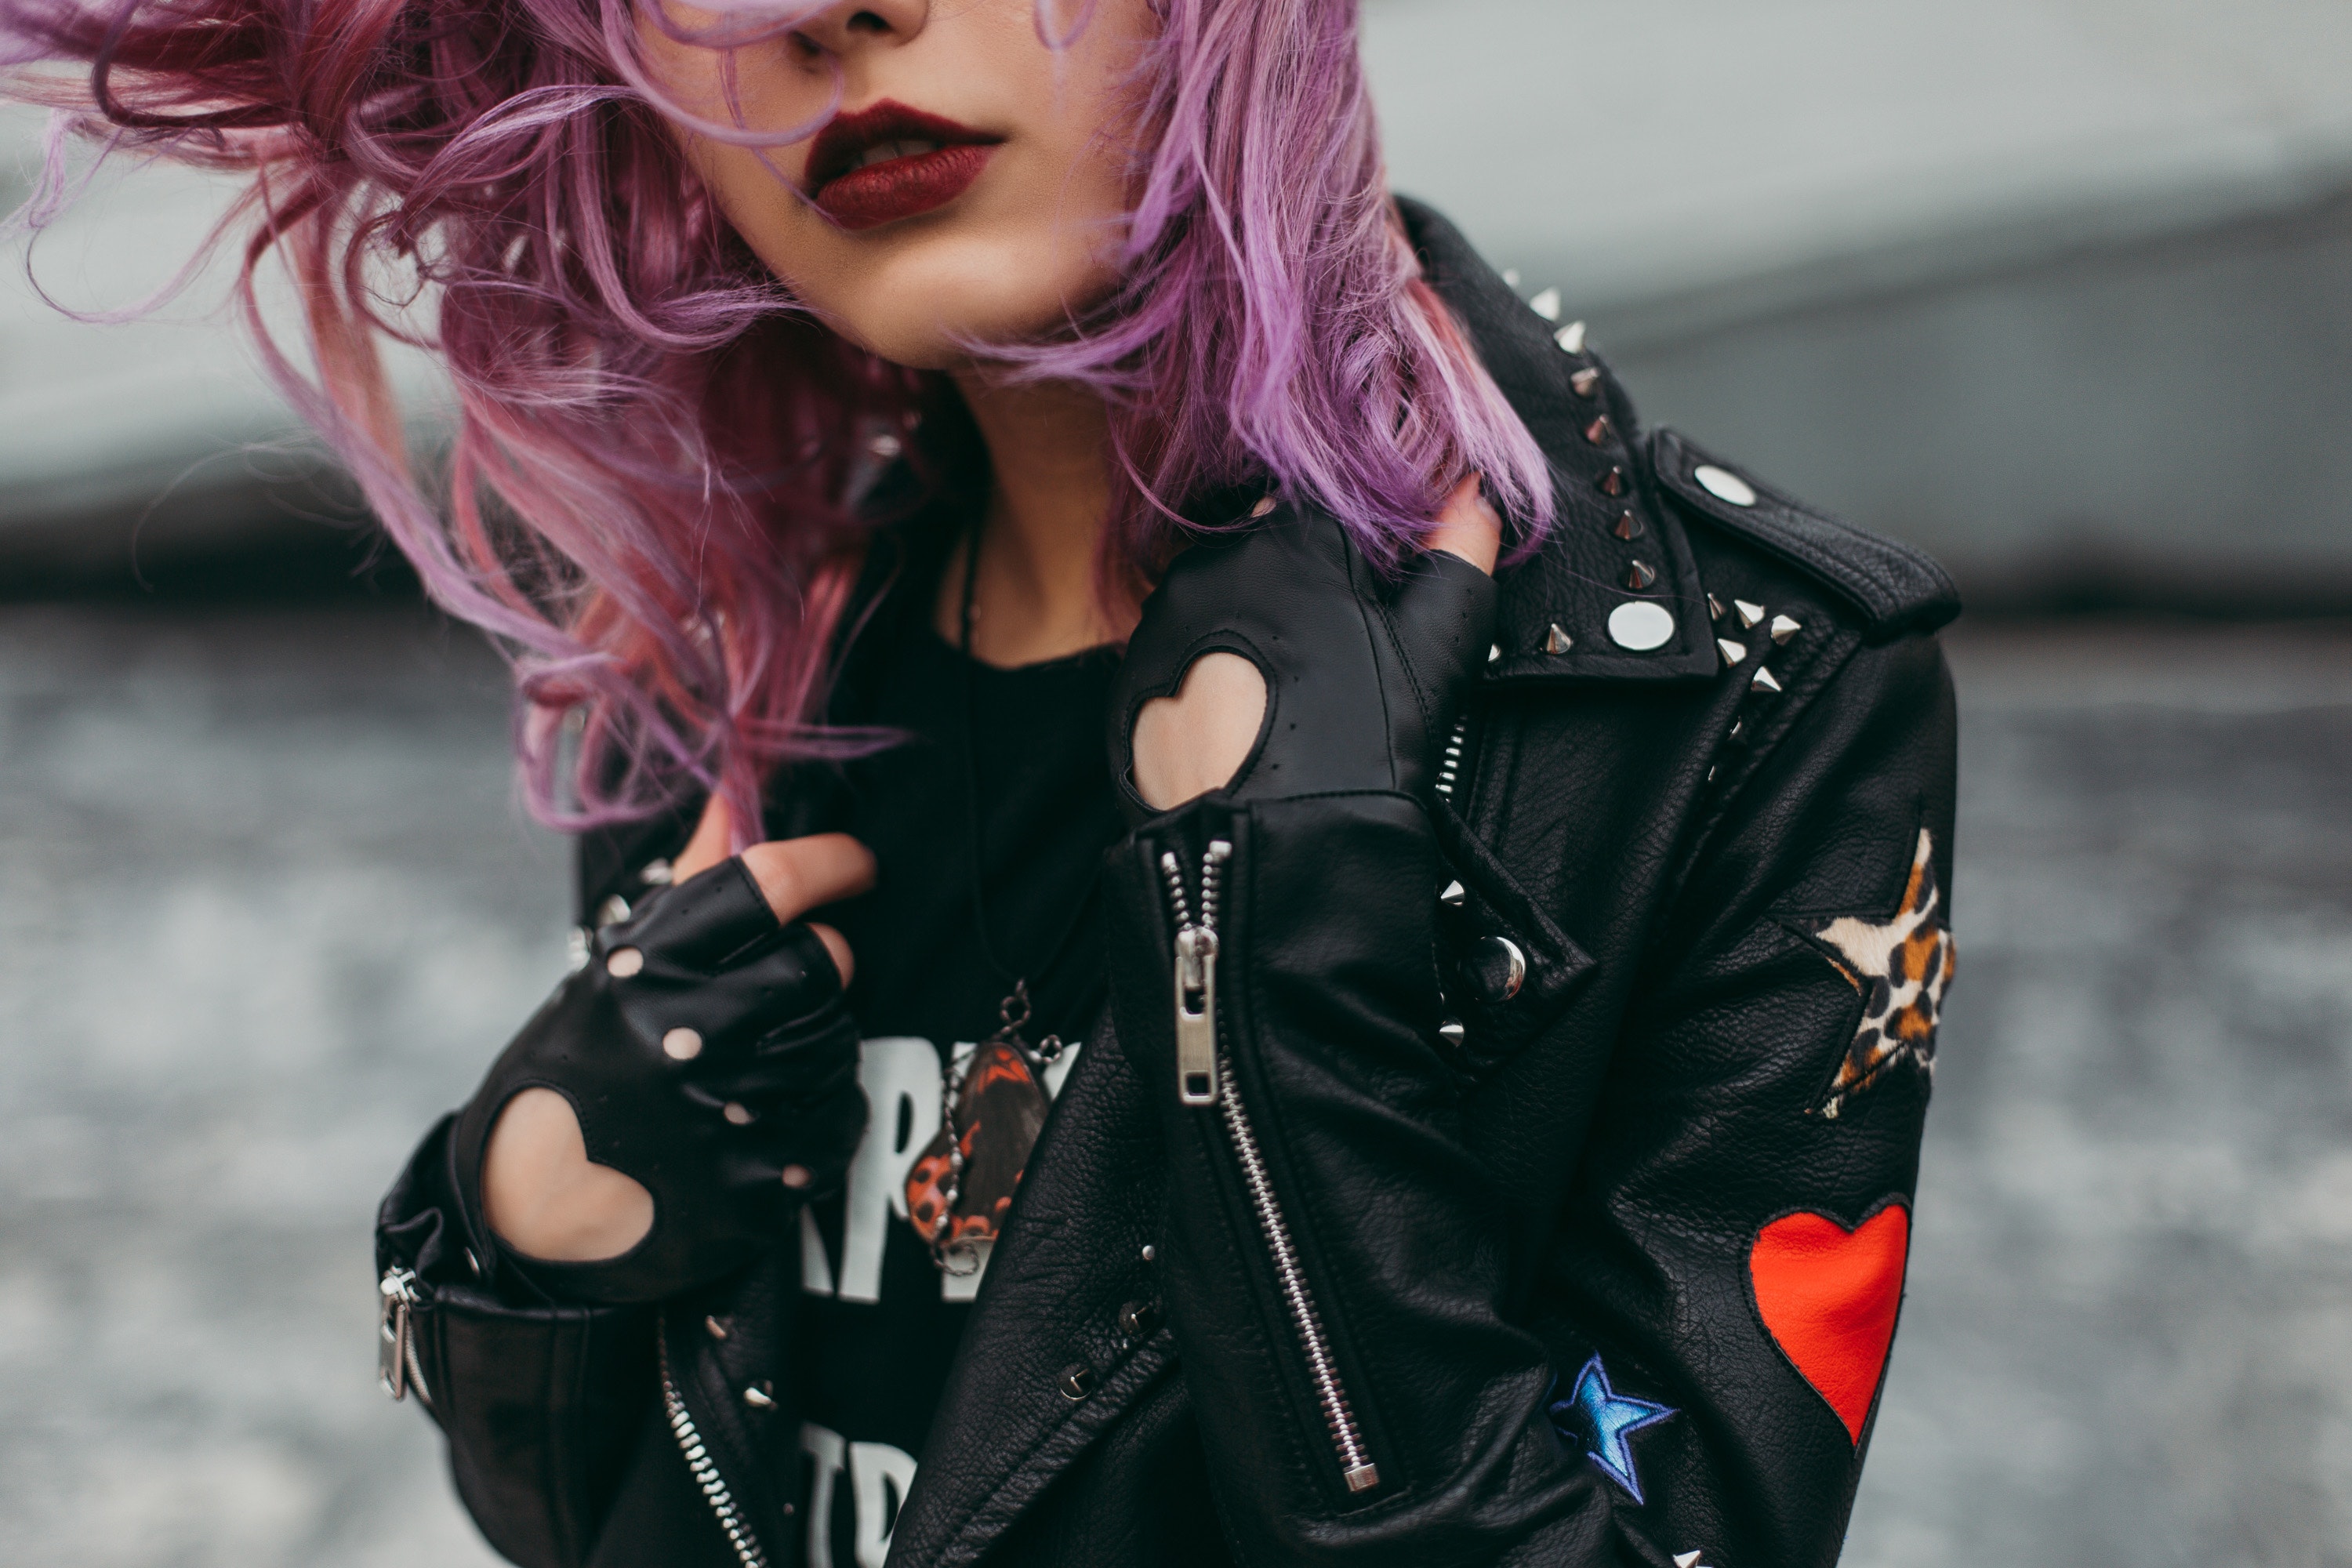
leather, leather jacket, jacket, pink, street fashion, fashion, lip, black hair, cool, singer, hair coloring, goth subculture, textile, performance, eyewear, long hair, music artist, top, latex clothing, Gothic fashion, sunglasses, magenta, musician, pop music, style